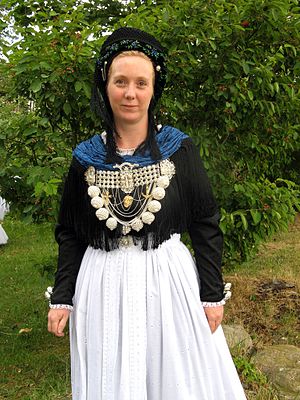
Frisere
Frisere er et nordvestgermansk folk. Størstedelen af friserne bor i det nederlandske Frisland og i de tyske områder Øst-Frisland og Nordfrisland, men der er også store grupper af udvandrede etniske frisere i Nordamerika. Omtrent 400.000 mennesker taler i dag frisisk. Nordfrisisk bliver talt af cirka 10.000 mennesker.